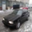
Label: automobile